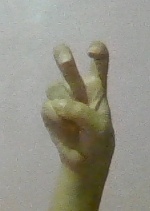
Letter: toot